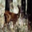
Label: deer